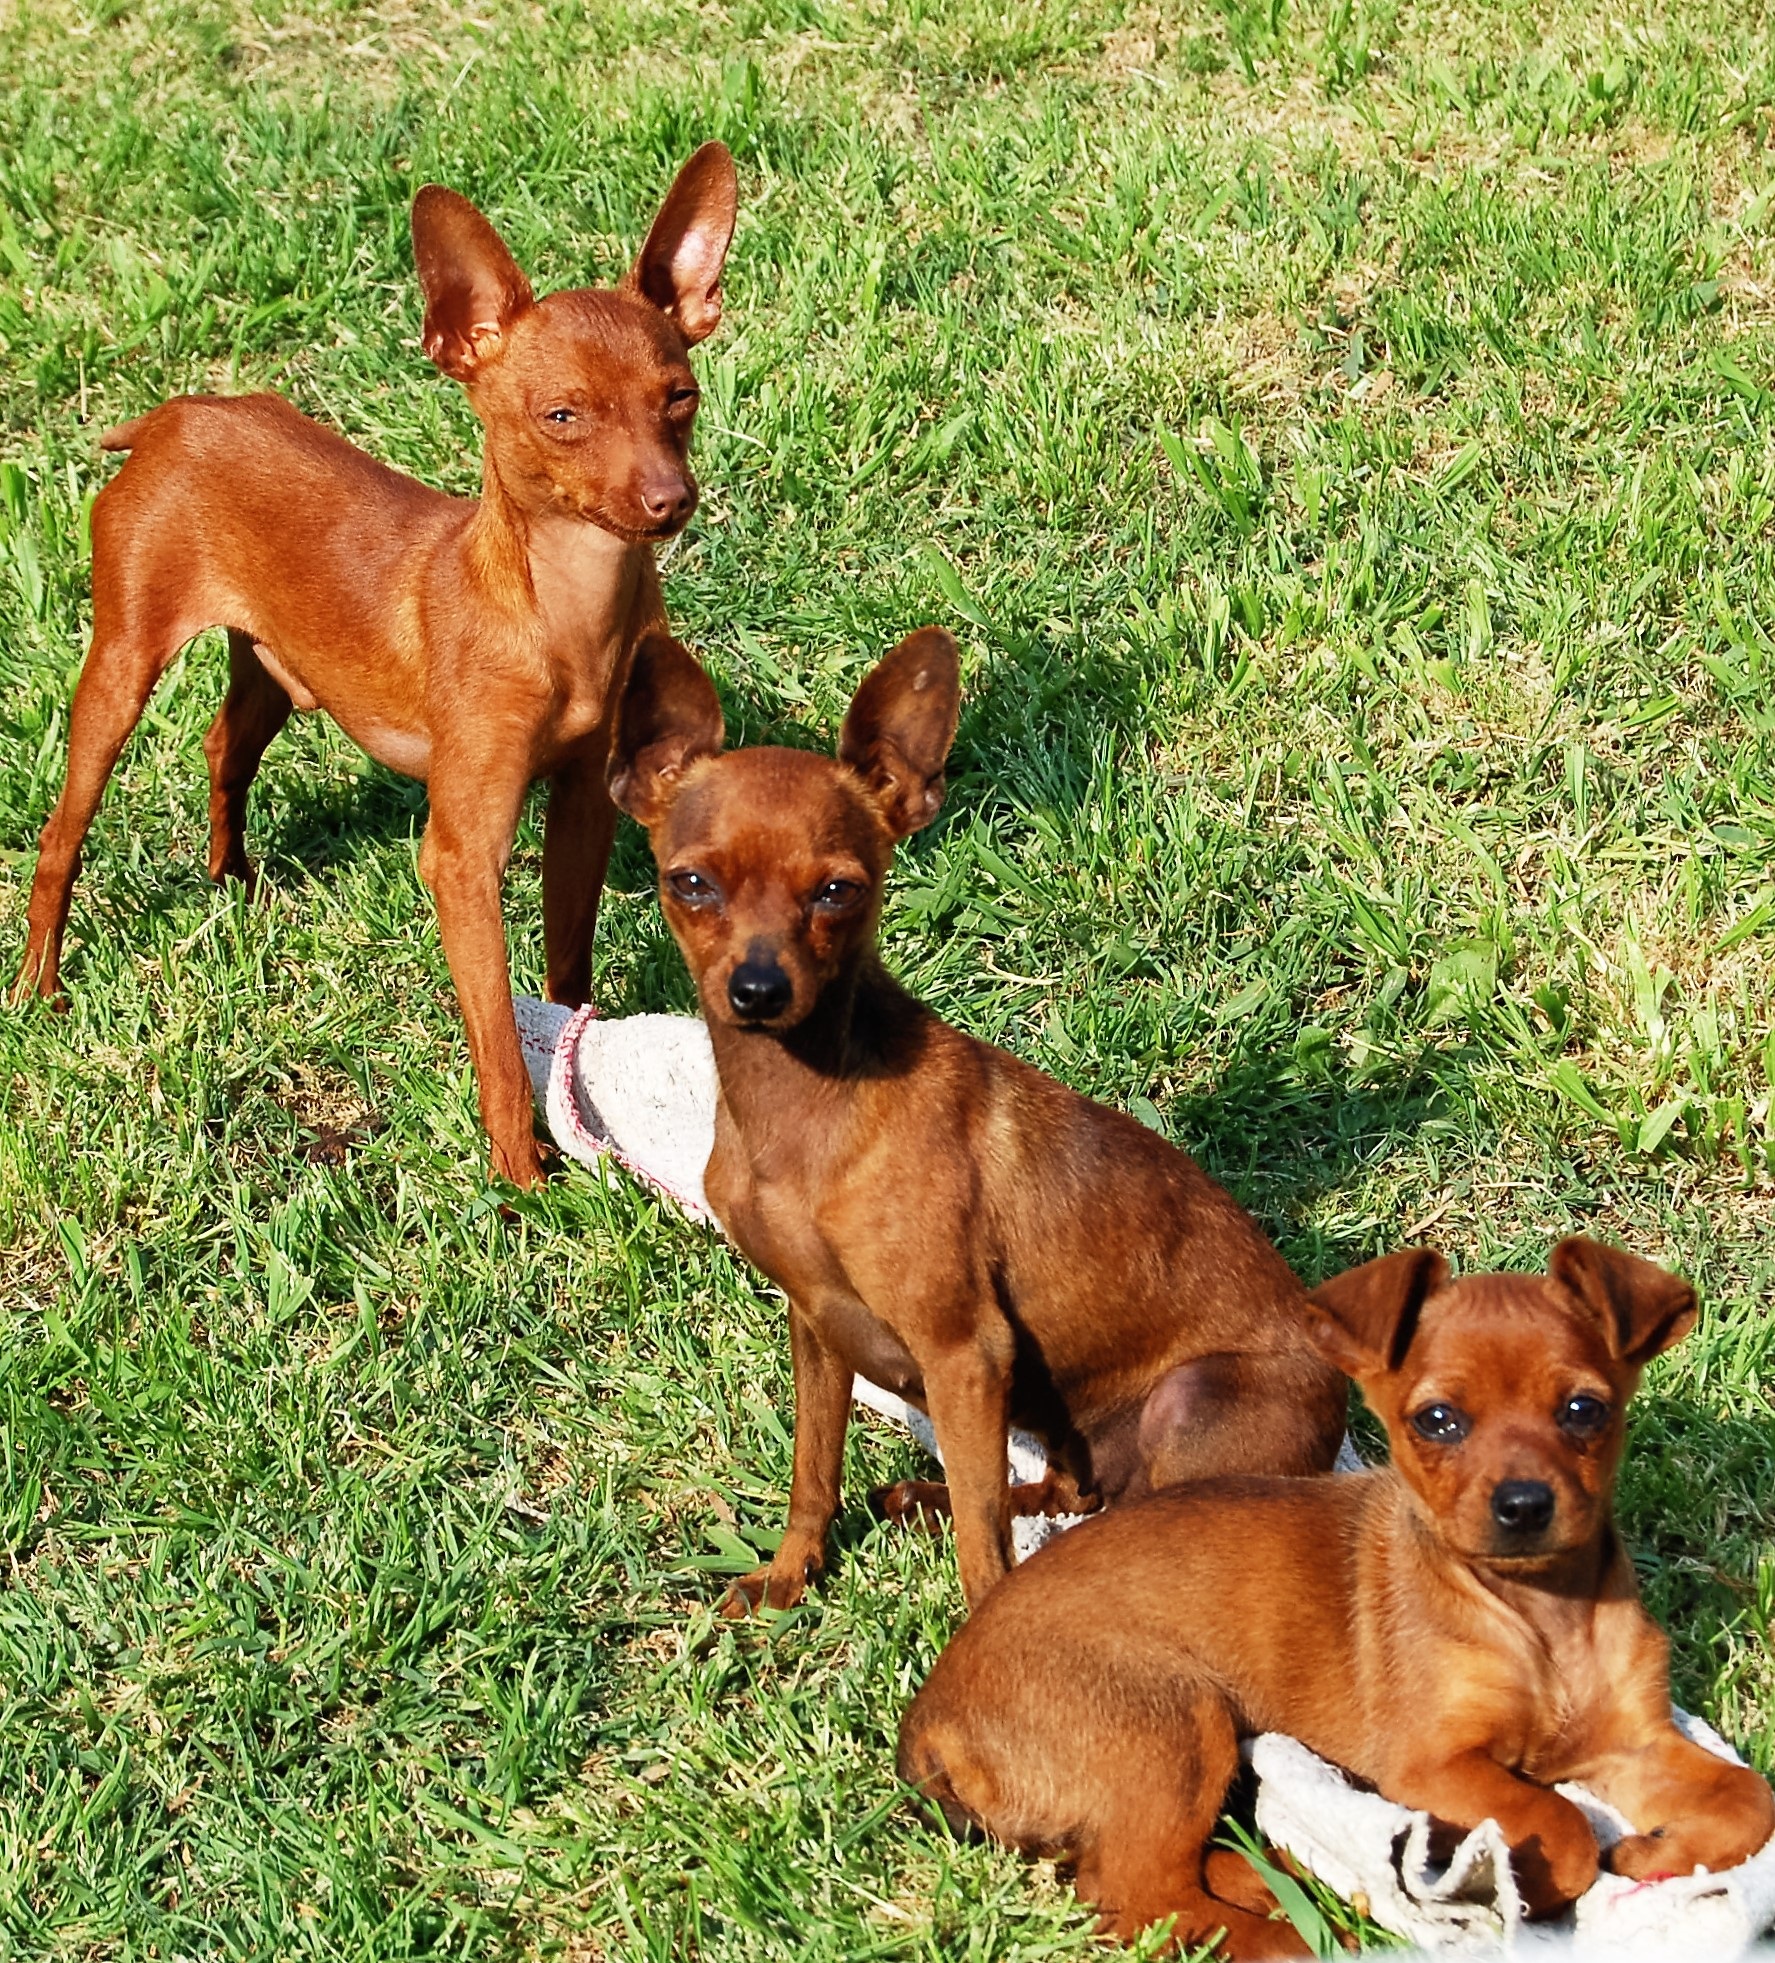
puppy, dog, animal, brown, mammal, miniature, silver, vertebrate, mini, argentina, dog breed, terrier, coup, hatchery, buenos aires, pupfish, german pinscher, pinscher, the lupe, pincher, miniature pinscher, dog like mammal, carnivoran, manchester terrier, toy manchester terrier, toy fox terrier, english toy terrier, russkiy toy, pra sk krysa k, cirneco dell etna